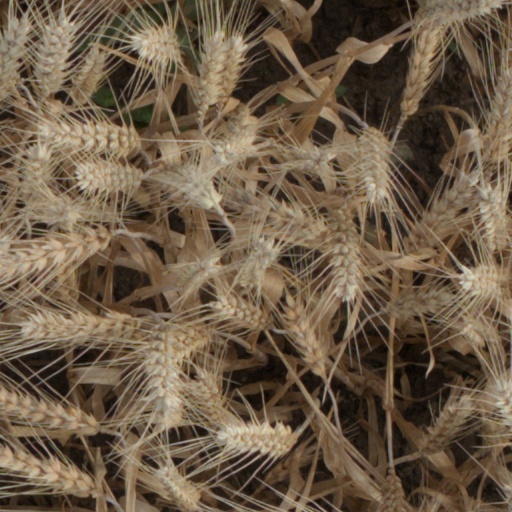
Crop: wheat